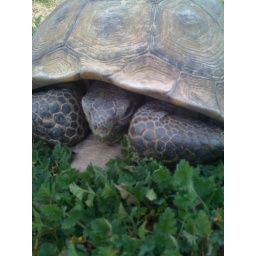
I found this guy by the side of the road on a recent bike ride.